Kuching International Airport

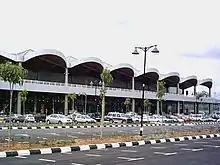
The terminal building

An airstrip in Kuching was first constructed at 7th Mile (Bukit Stabar) in 1938, measuring long by wide. An airport terminal building was later completed and opened for use on 26 September 1950. The airport consisted of a small L-shaped single-storey passenger terminal, a small cargo facility, and an airport fire station. Air Traffic Control Tower, Meteorological Service and Maintenance building were clustered in one area, a small apron of four parking bays and a single runway which was 1,372 metres long and 46 metres wide. Navigational (Directional Finding Equipment) and Radio Aids were installed at the airport.